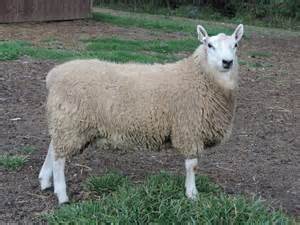
Label: pecora